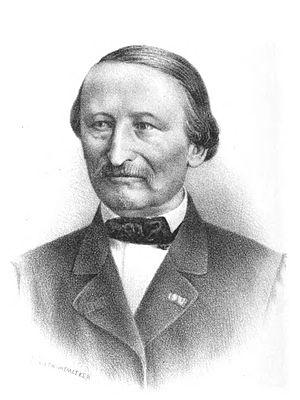
Portrait d'Alexandre Bivort (horticulteur, pomologue).
Alexandre Joseph Désiré Bivort, né le 12 mars 1809 à Fleurus et mort le 8 mai 1872 à Fleurus, est un pépiniériste belge.